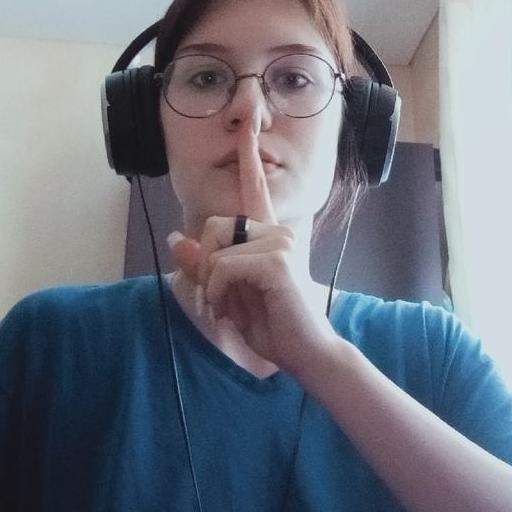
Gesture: mute